Paul-Gustave van Hecke

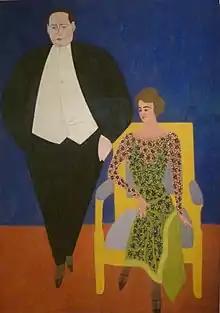
P.G. van Hecke and Norine; by Léon Spilliaert (1920)

Paul-Gustave van Hecke (27 December 1887, Ghent - 23 February 1967, Ixelles) was a Belgian journalist, author, art collector and promoter, couturier, and organizer of film festivals. He was a patron to Frits Van den Berghe, Gustave De Smet and René Magritte, among others.